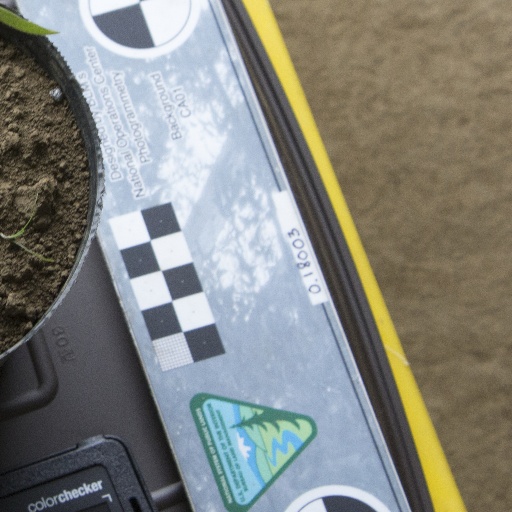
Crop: soybean